John Beaumont Williams

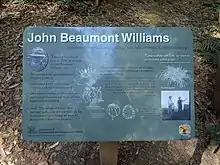
Memorial to Williams in the New England National Park

John Beaumont Williams (12 February 1932 – 31 July 2005) was an Australian botanist who spent most of his working life, from 1957 until 1992 as a lecturer in taxonomy, anatomy and ecology at the University of New England. He graduated Bachelor of Science from Sydney University in 1953 and commenced a PhD under the supervision of Noel Beadle. When Beadle was appointed Chair of Botany at the University of New England, Williams followed to take up a lecturing position at the same institution and to complete his PhD. For the next few years he concentrated on teaching, fieldwork and producing plant lists for north-eastern New South Wales as well as spending time studying in the Jodrell Laboratory at Royal Botanic Gardens, Kew working on the family Haemodoraceae.